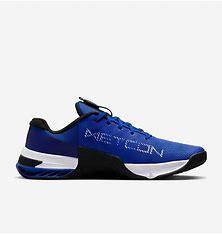
Brand: Nike
Model: Metcon 8